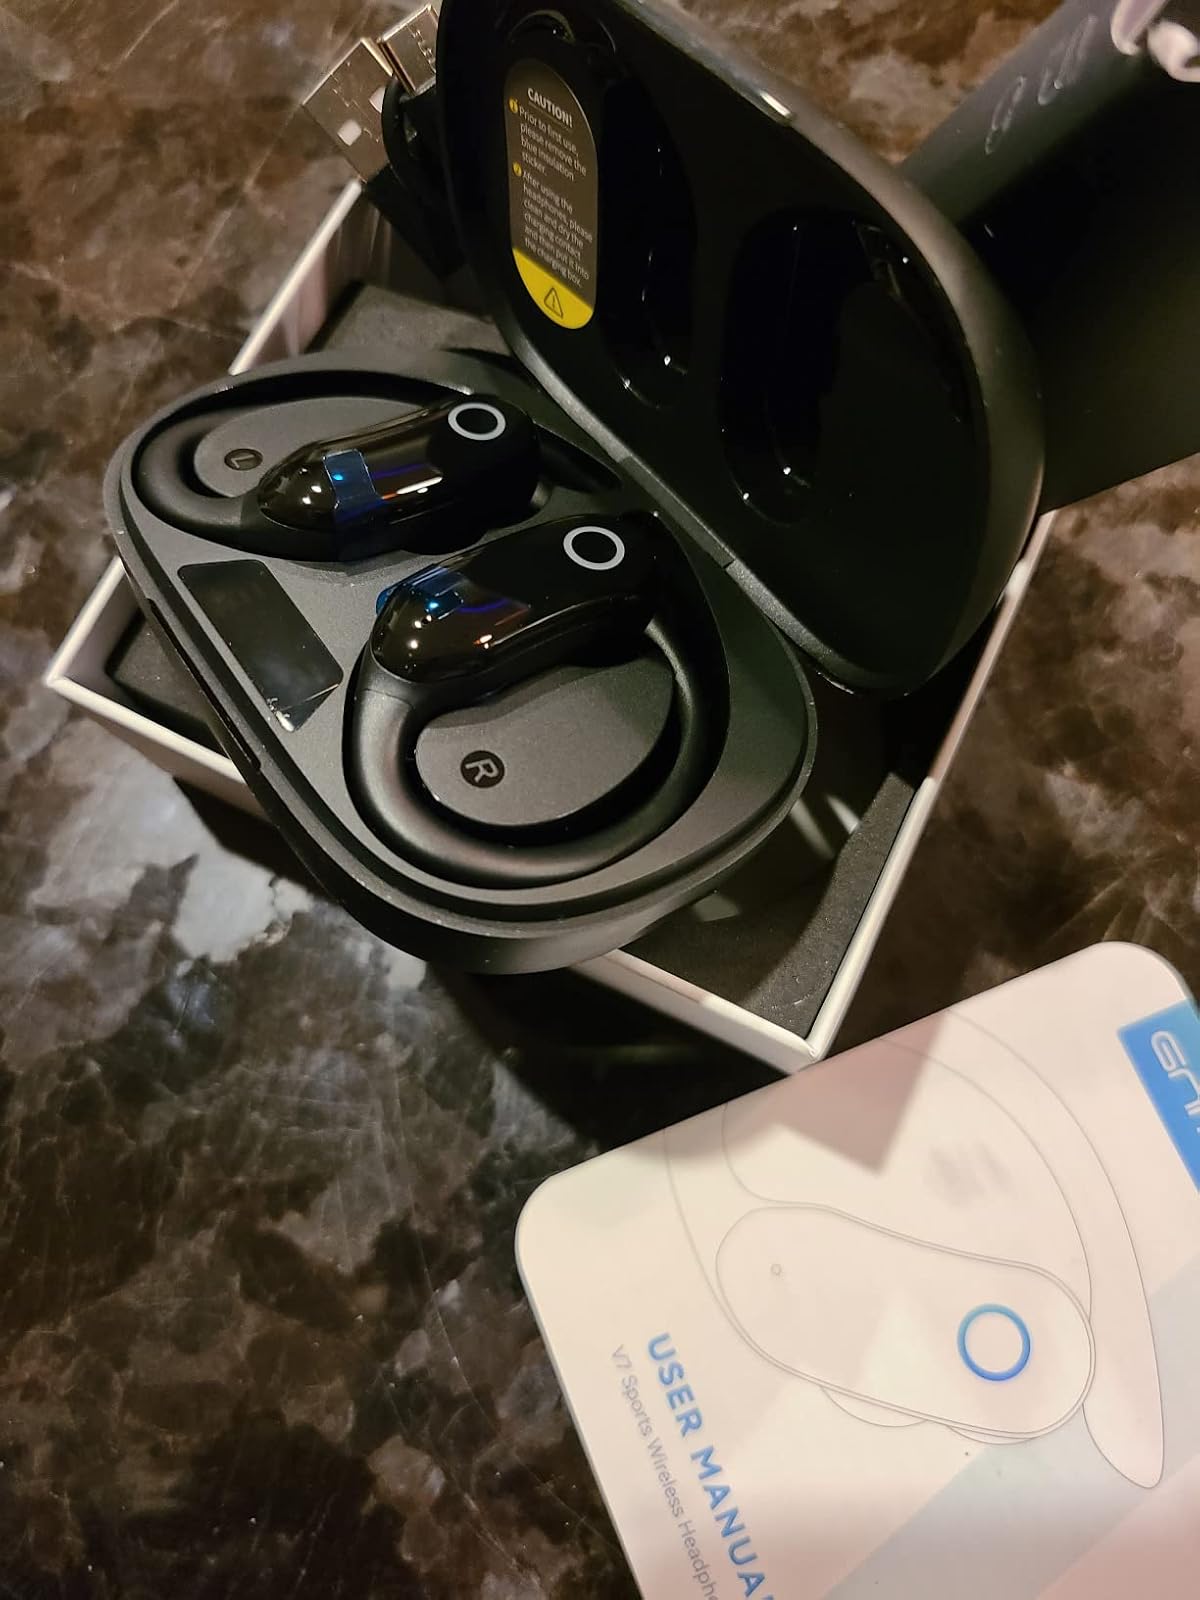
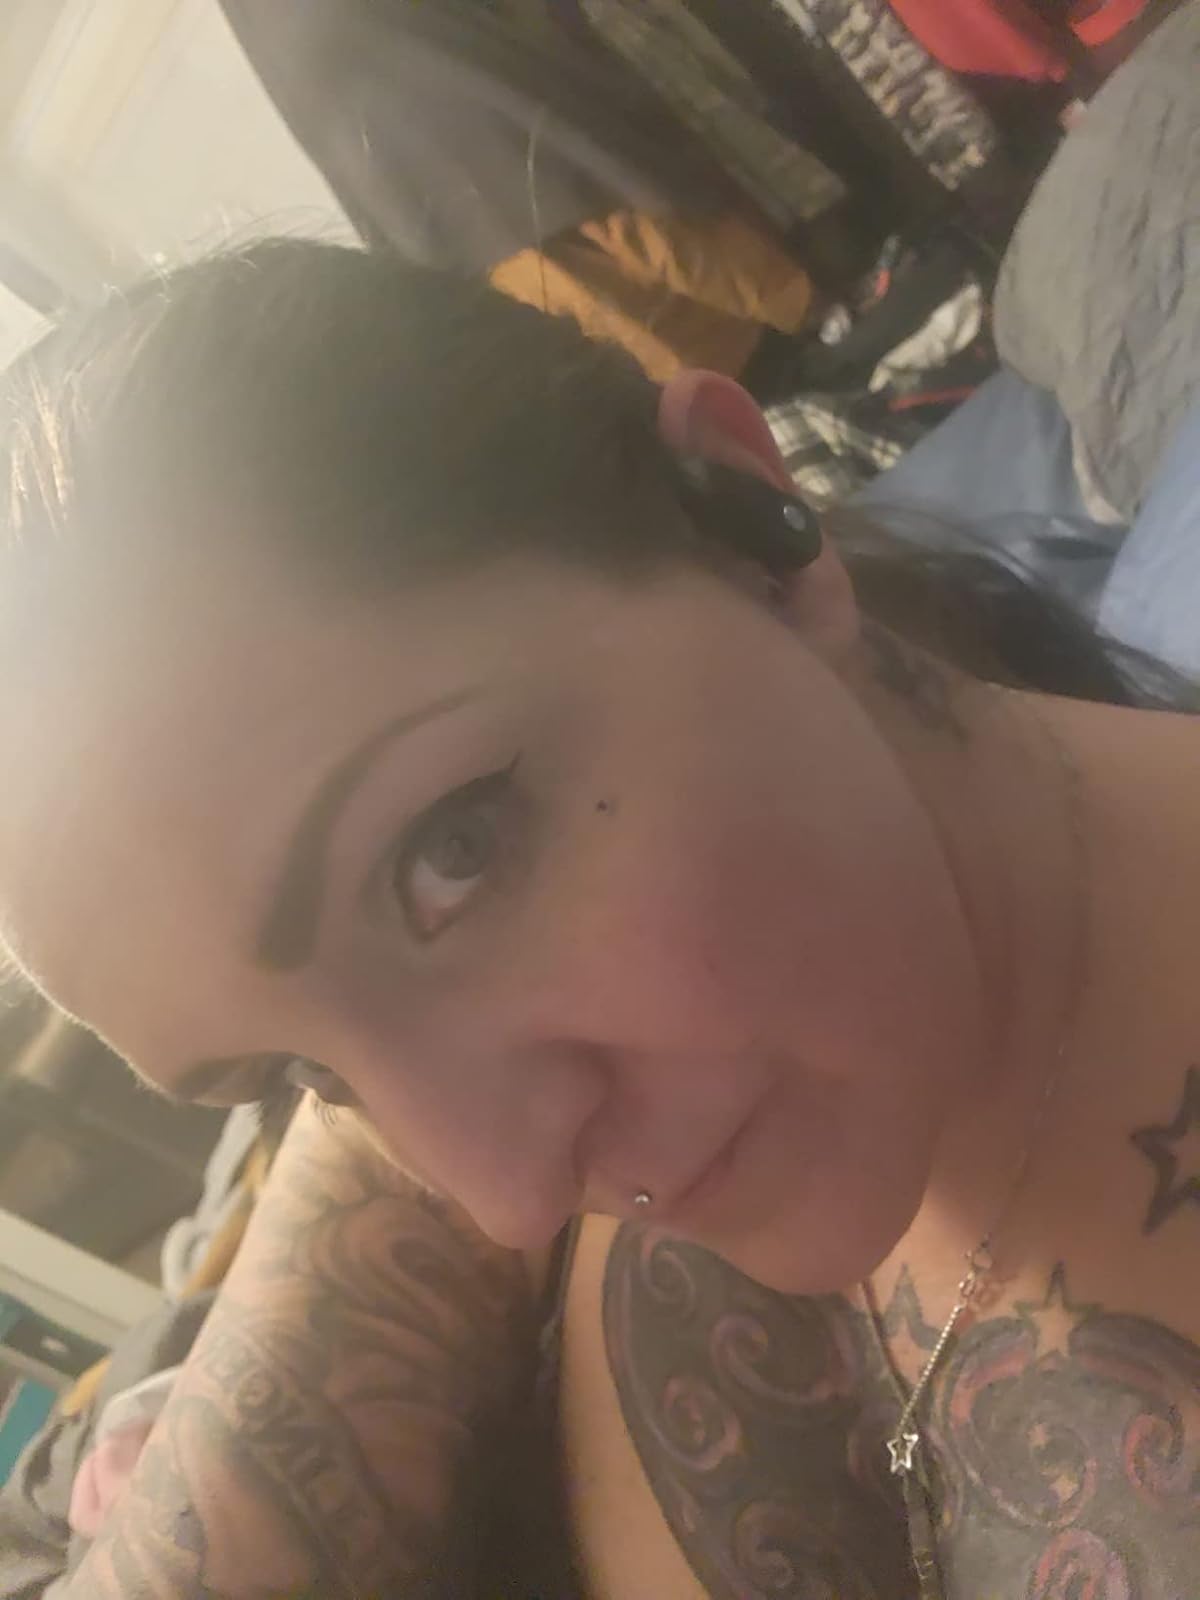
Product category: earbuds
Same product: no